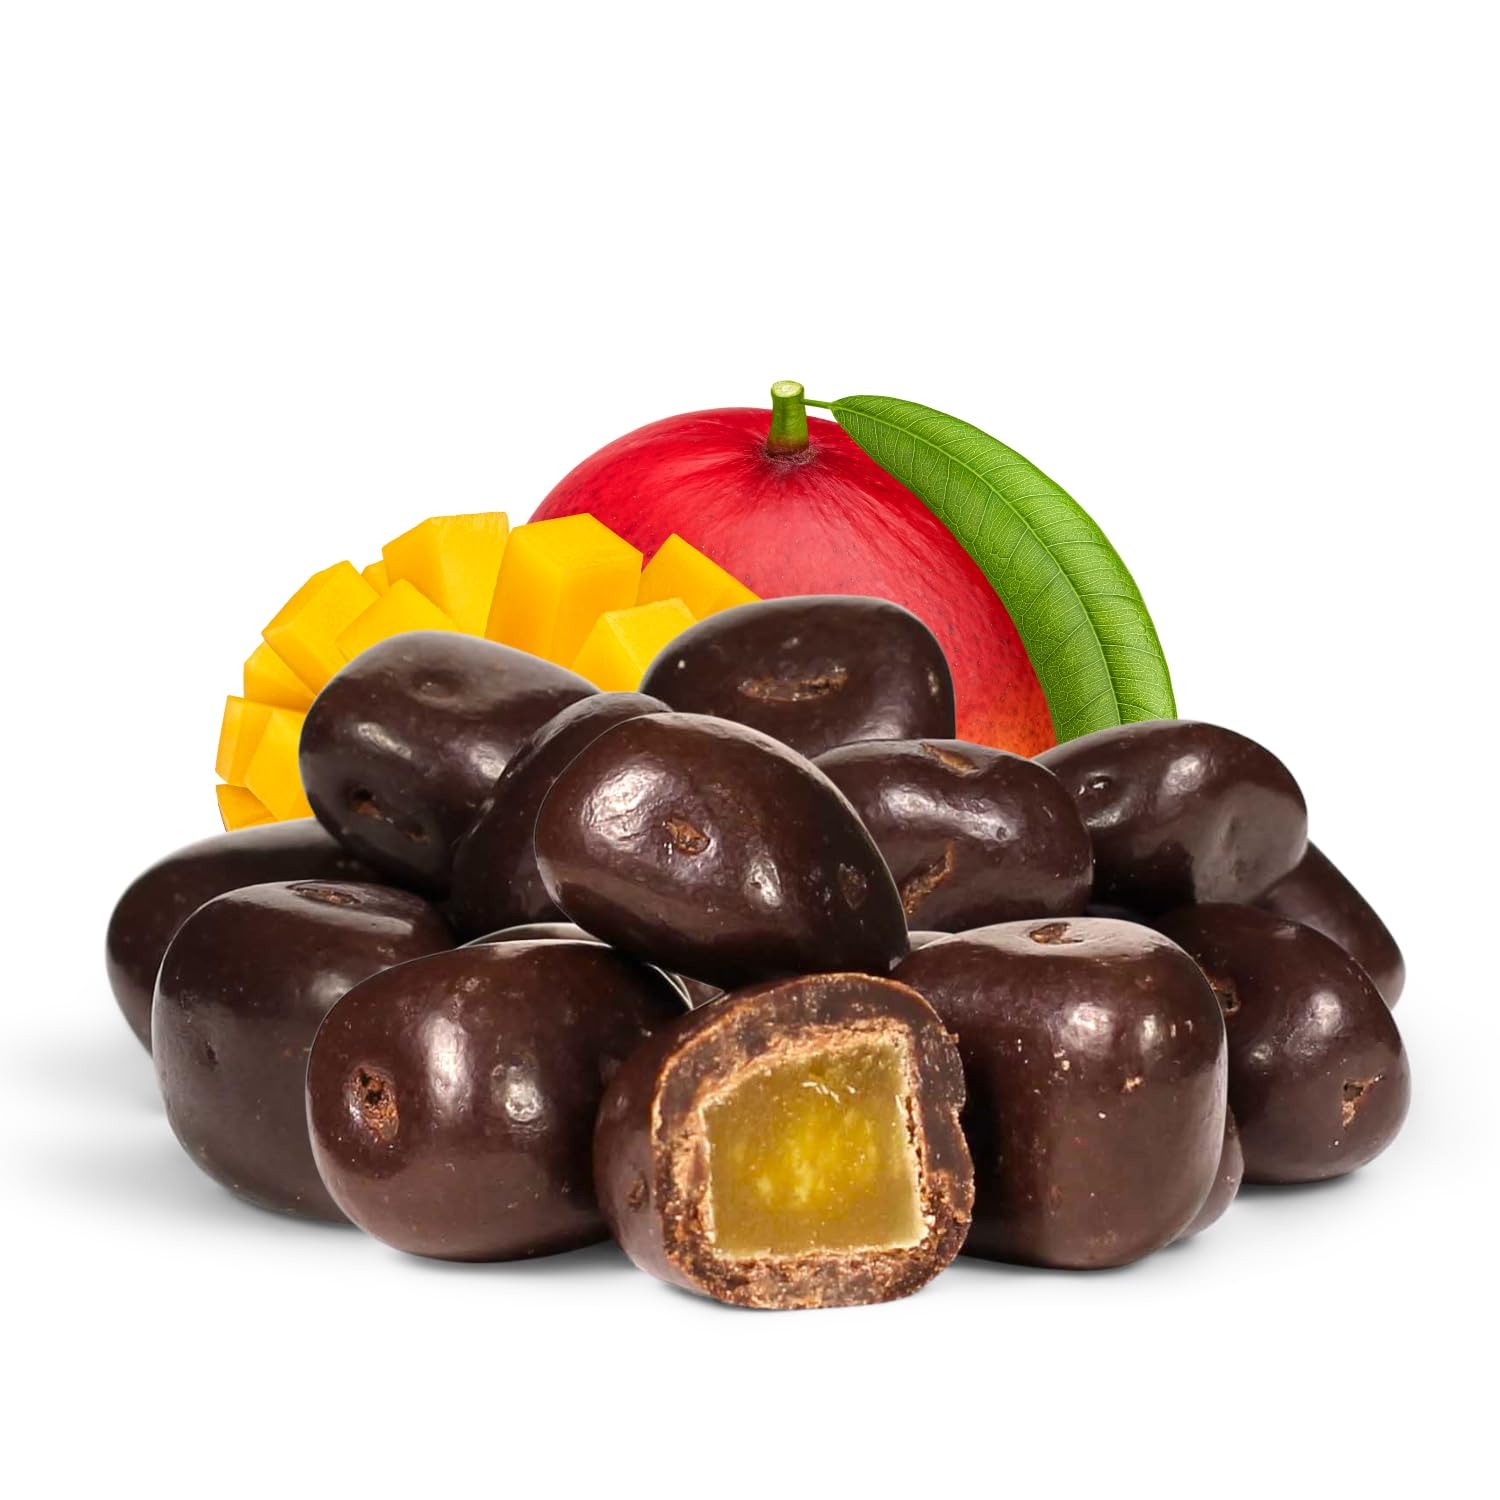
Item Name: Dark Chocolate Covered Dried Mango by It's Delish, 12 Oz Bag | Gourmet Chocolate Covered Mango Bits Fruit Snacks Bulk Chocolate Candy Treats | Vegan, Non-Dairy, Kosher
Bullet Point 1: YUMMY CHOCOLATE + SWEETENED MANGO BITES: Indulge in the rich and decadent flavors of dark chocolate dipped and coated dried mango dices!
Bullet Point 2: CREAMY & FRUITY: Savor the perfect blend of sweet, creamy, and fruity flavors with our milk chocolate-covered dried mango. Indulge in the delightful balance of creamy sweetness and a satisfying taste in every bite. YUM!
Bullet Point 3: BULK CANDY FRUITS: Get a generous sealed bag filled with delicious chocolate-covered mango bits to satisfy your cravings, enough for a family party, office events, and daily midnight snacking.
Bullet Point 4: REAL CHOCOLATE & A REAL MANGO: Experience the perfect balance of creamy sweetness and chewyness in every bite of this chocolate-covered dried sweetened mango goodness.
Bullet Point 5: KOSHER & MADE IN THE USA: These treats are Kosher OU Parve, dairy-free, and vegan, made and packaged in our North Hollywood, California factory, ensuring quality and a freshness, and shipped to you direct!
Product Description: <b> Dark Chocolate Covered Mango Bits by It's Delish, 12 Oz bulk bag</b><p><p>Indulge in the irresistible combination of chocolate and dried mango dices with It's Delish Chocolate Covered Mango bites. Each bite offers a burst of rich and creamy dark chocolate. This bag of goodies is filled with delicious candy-dried fruits, providing you with plenty to share or enjoy all to yourself. Whether you're looking for a satisfying snack or a delightful treat to satisfy your sweet tooth, these chocolate-covered mango are sure to hit the spot. <p><p>Different then traditional chocolate covered fresh mangoes, these are made with sweetened dried mango pieces to ensure freshness, and are made like chocolate covered nuts, but with a real, dry, yet tasty, mango fruit center! These treats are crafted with precision in our North Hollywood, California factory, guaranteeing the highest quality and freshness. Our dark chocolate is kosher parve, vegan and dairy free. Try all our flavors and dried fruit varieties including Red Chocolate Cherries, Milk Chocolate Strawberries, Chocolate Cherries Medley and White Chocolate Covered Blueberries. Stock up and enjoy!<p></p><b>About It's Delish!</b> <p></p>It's Delish was established in 1992 and is located in North Hollywood, California. It's Delish is a food manufacturer and distributor who produces over 500 gourmet food products including licorice, sour belts, taffies, caramels, Jordan almonds, chocolates, nuts, fruits, trail mixes, spices, and the spice blends. It's Delish also produces organics and all natural products. We give you the opportunity to order from the factory direct!<p></p>It’s Delish! prides itself on the four pillars that are at the foundation of everything we do.<p></p>Innovation Quality Value Service
Value: 16.0
Unit: Ounce

Price: 18.99